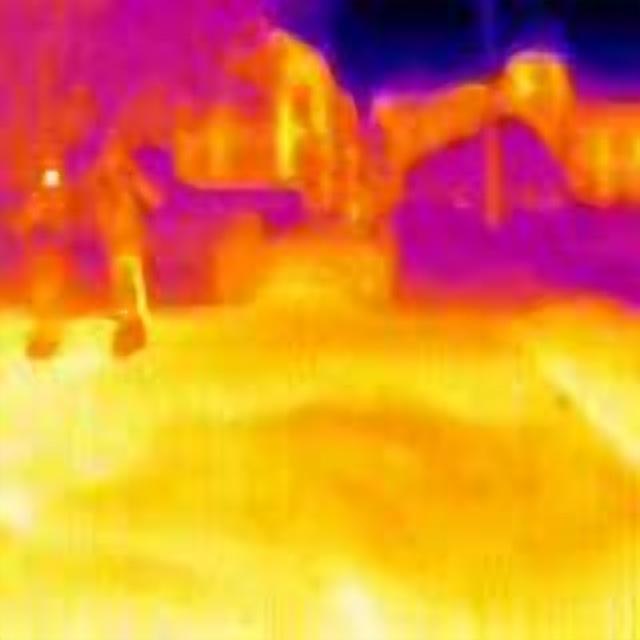
Detected objects:
label: person
label: person
label: person
label: person